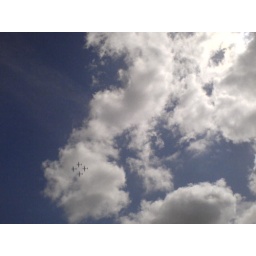
Fighter planes in a seriously blue sky